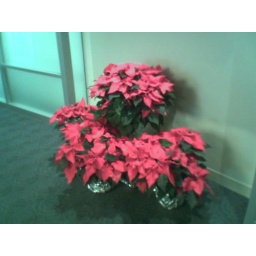
The lobby of my office is overrun by bright red foliage.